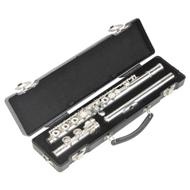
SKB C Foot Flute Case Model SKB-312
Brand: SKB
Designed to fit C-foot flute, this line of flute cases features lightweight, sleek, molded designs with counter-sunk hardware for a lifetime of reliable service. Redesigned plush interiors to fit a larger variety of manufacturers. Features: Perfect fit valances with D-Ring for strap Reinforced with backplates to last a lifetime Neck and mouthpiece bags Exterior Length: 16.25 in (41.28 cm) Exterior Width: 4.25 in (10.80 cm) Exterior Depth: 2.50 in (6.35 cm)
Category: Arts & Entertainment > Hobbies & Creative Arts > Musical Instrument & Orchestra Accessories > Woodwind Instrument Accessories > Flute Accessories > Flute Cases & Gigbags